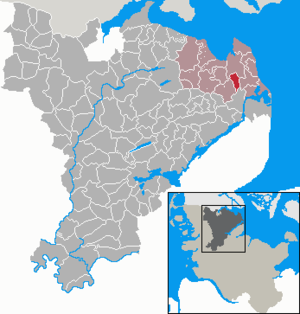
Rabenholz est une petite commune d'Allemagne du Schleswig-Holstein appartenant à l'arrondissement de Schleswig-Flensbourg. Elle comprenait 266 habitants au 31 décembre 2008.